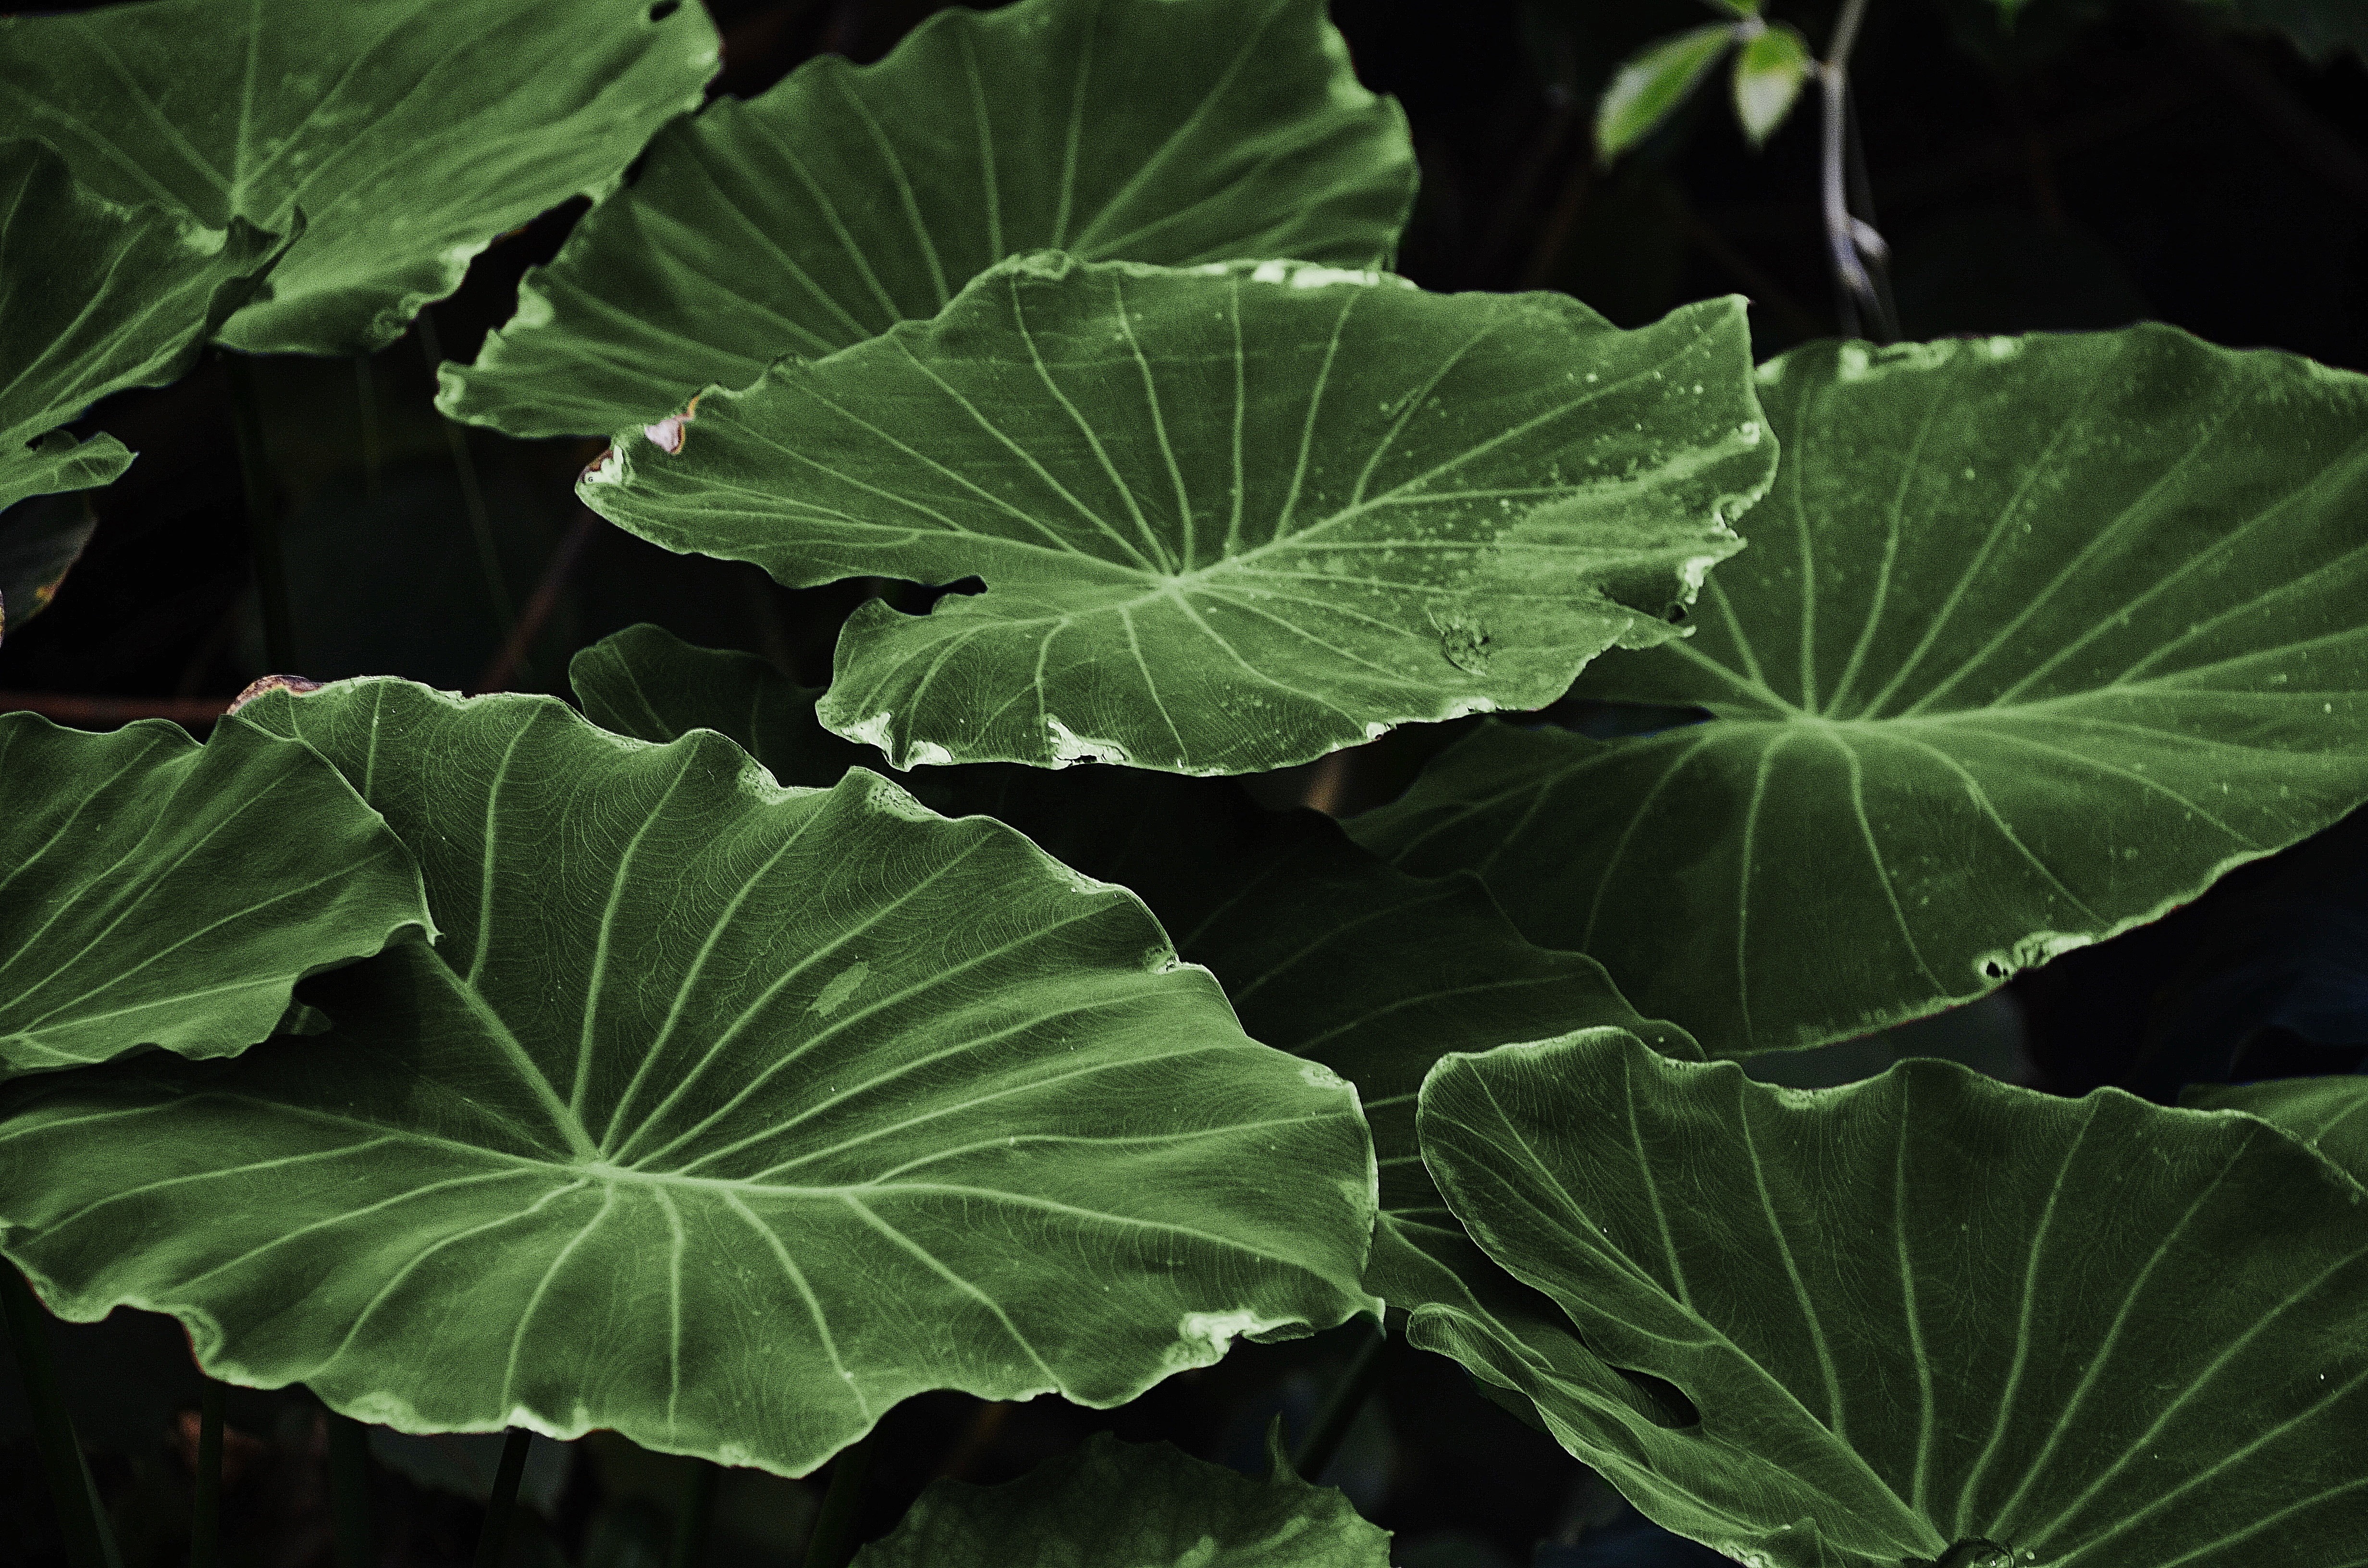
nature, plant, leaf, flower, green, produce, ivy, botany, flora, leaves, arum, flowering plant, annual plant, plant stem, land plant, apiales, xanthosoma